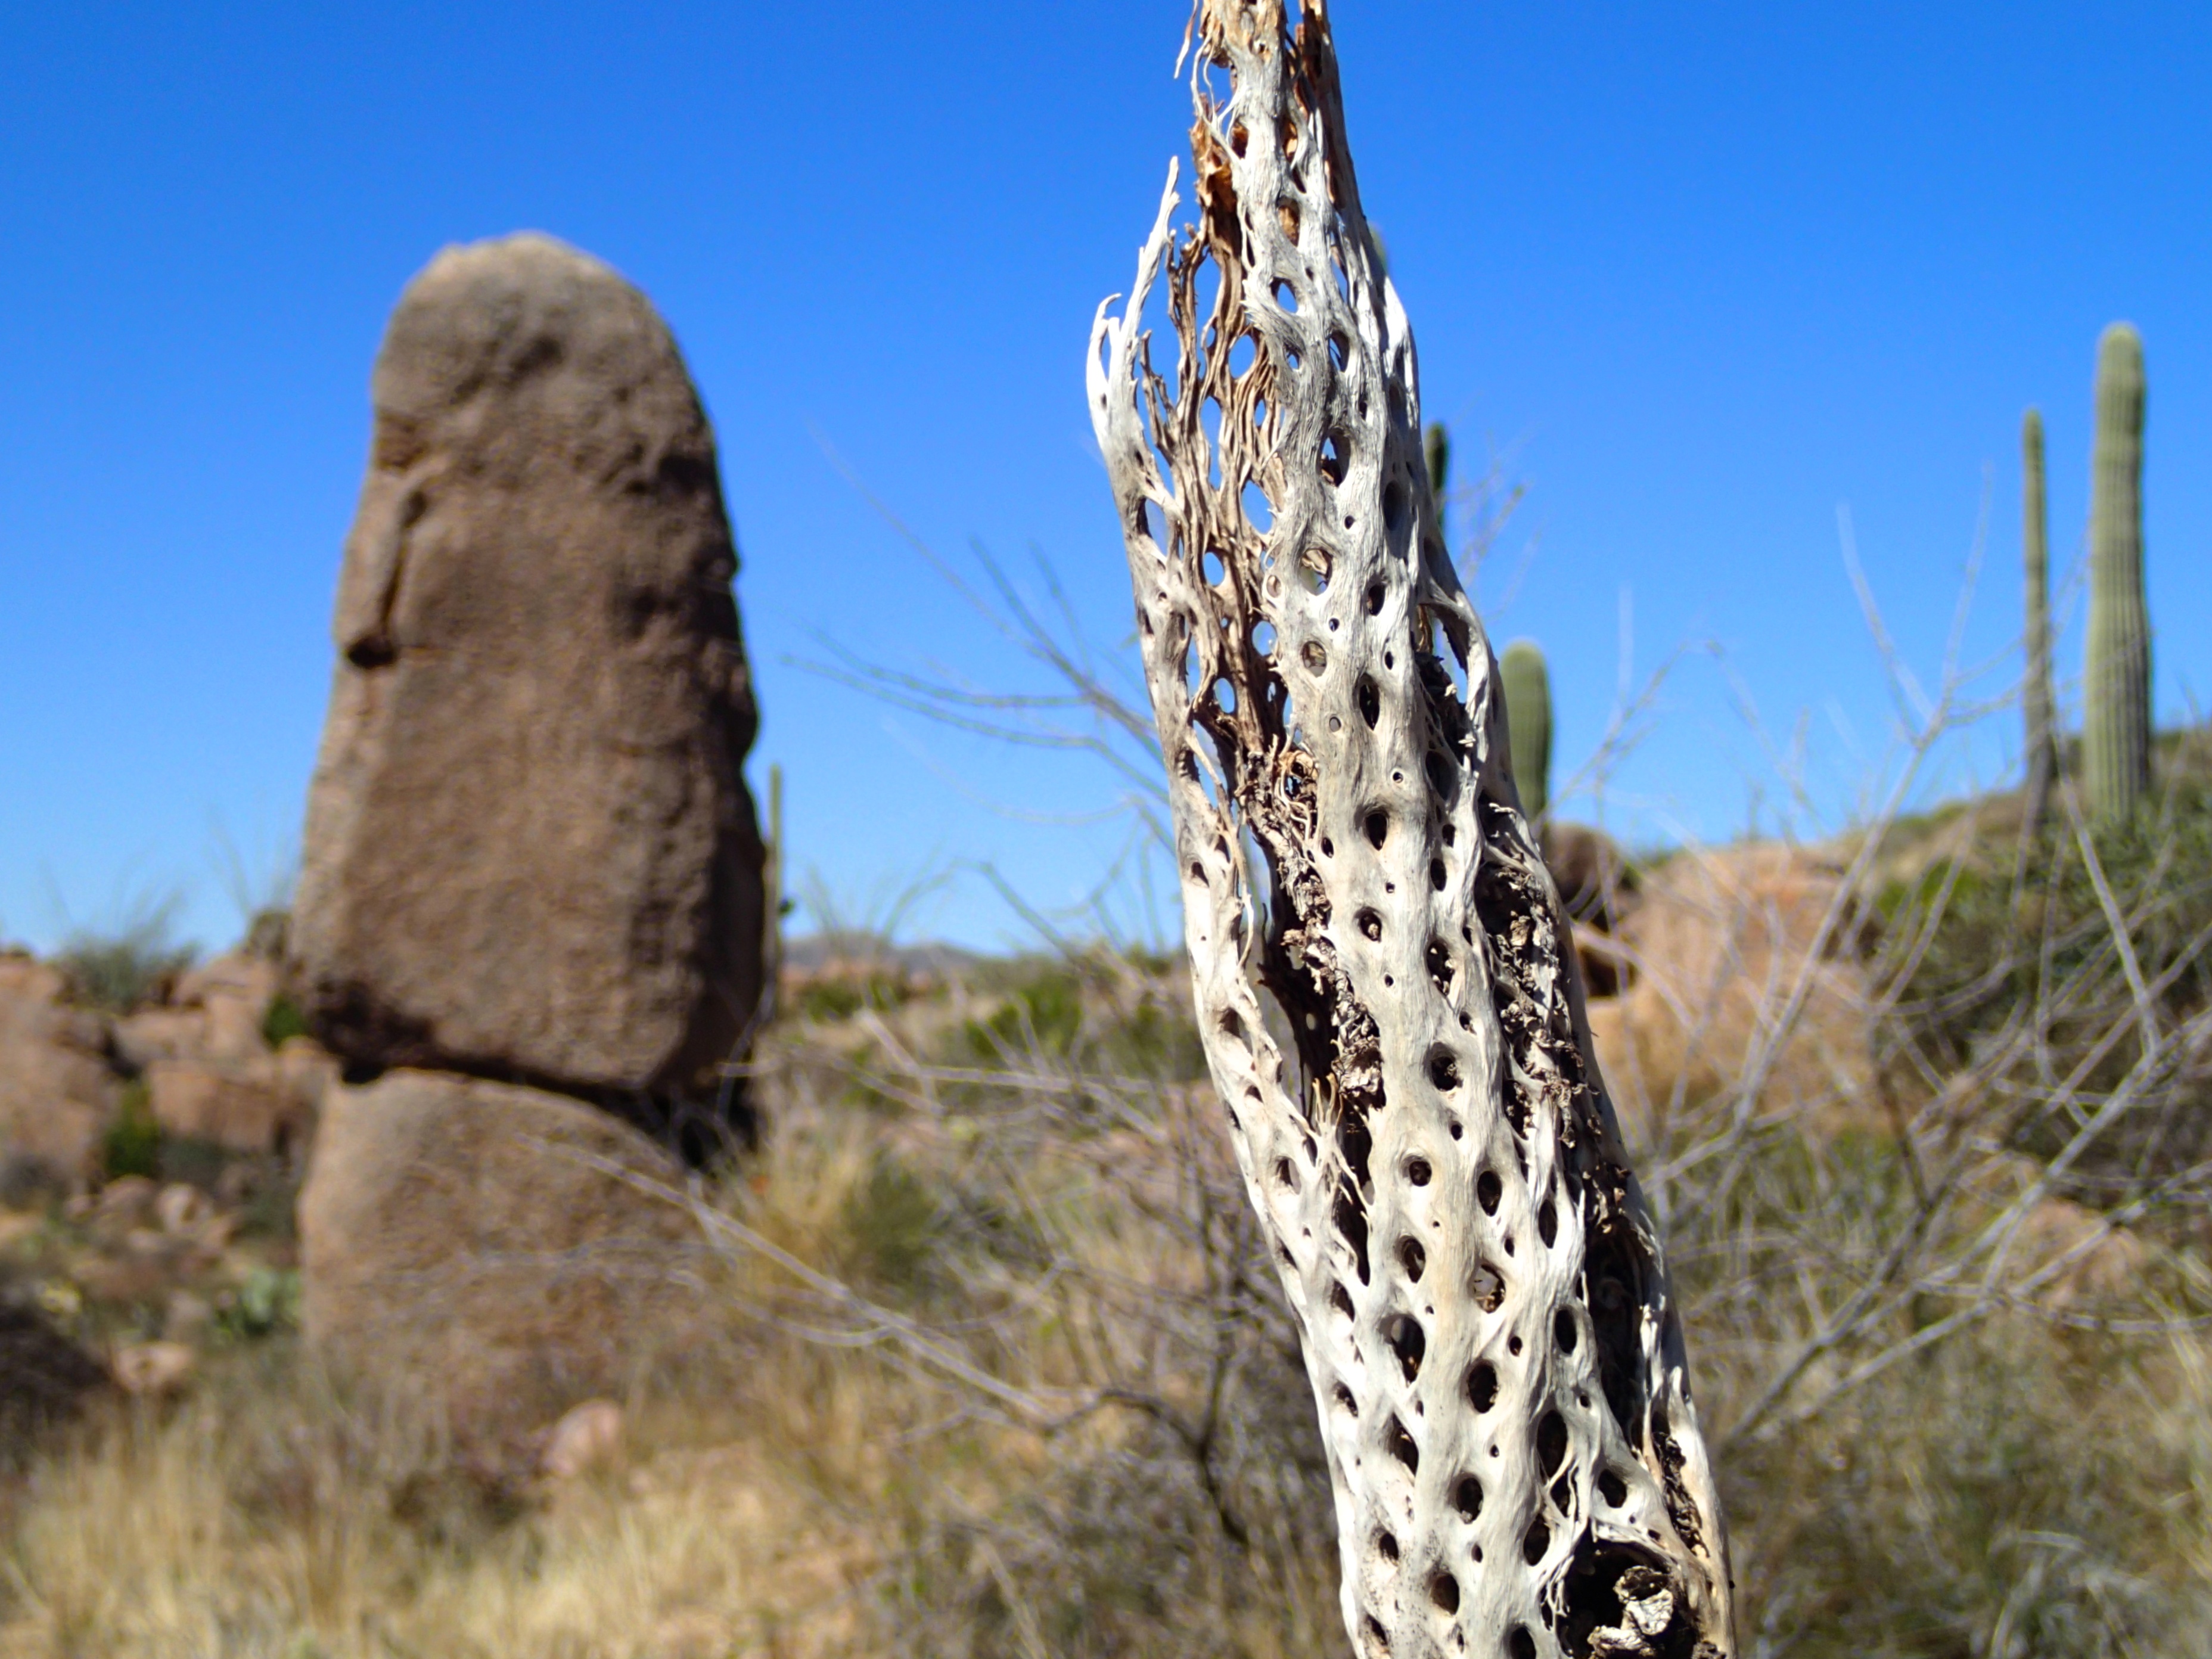
rock, cactus, adventure, formation, hike, ballantine, ecosystem